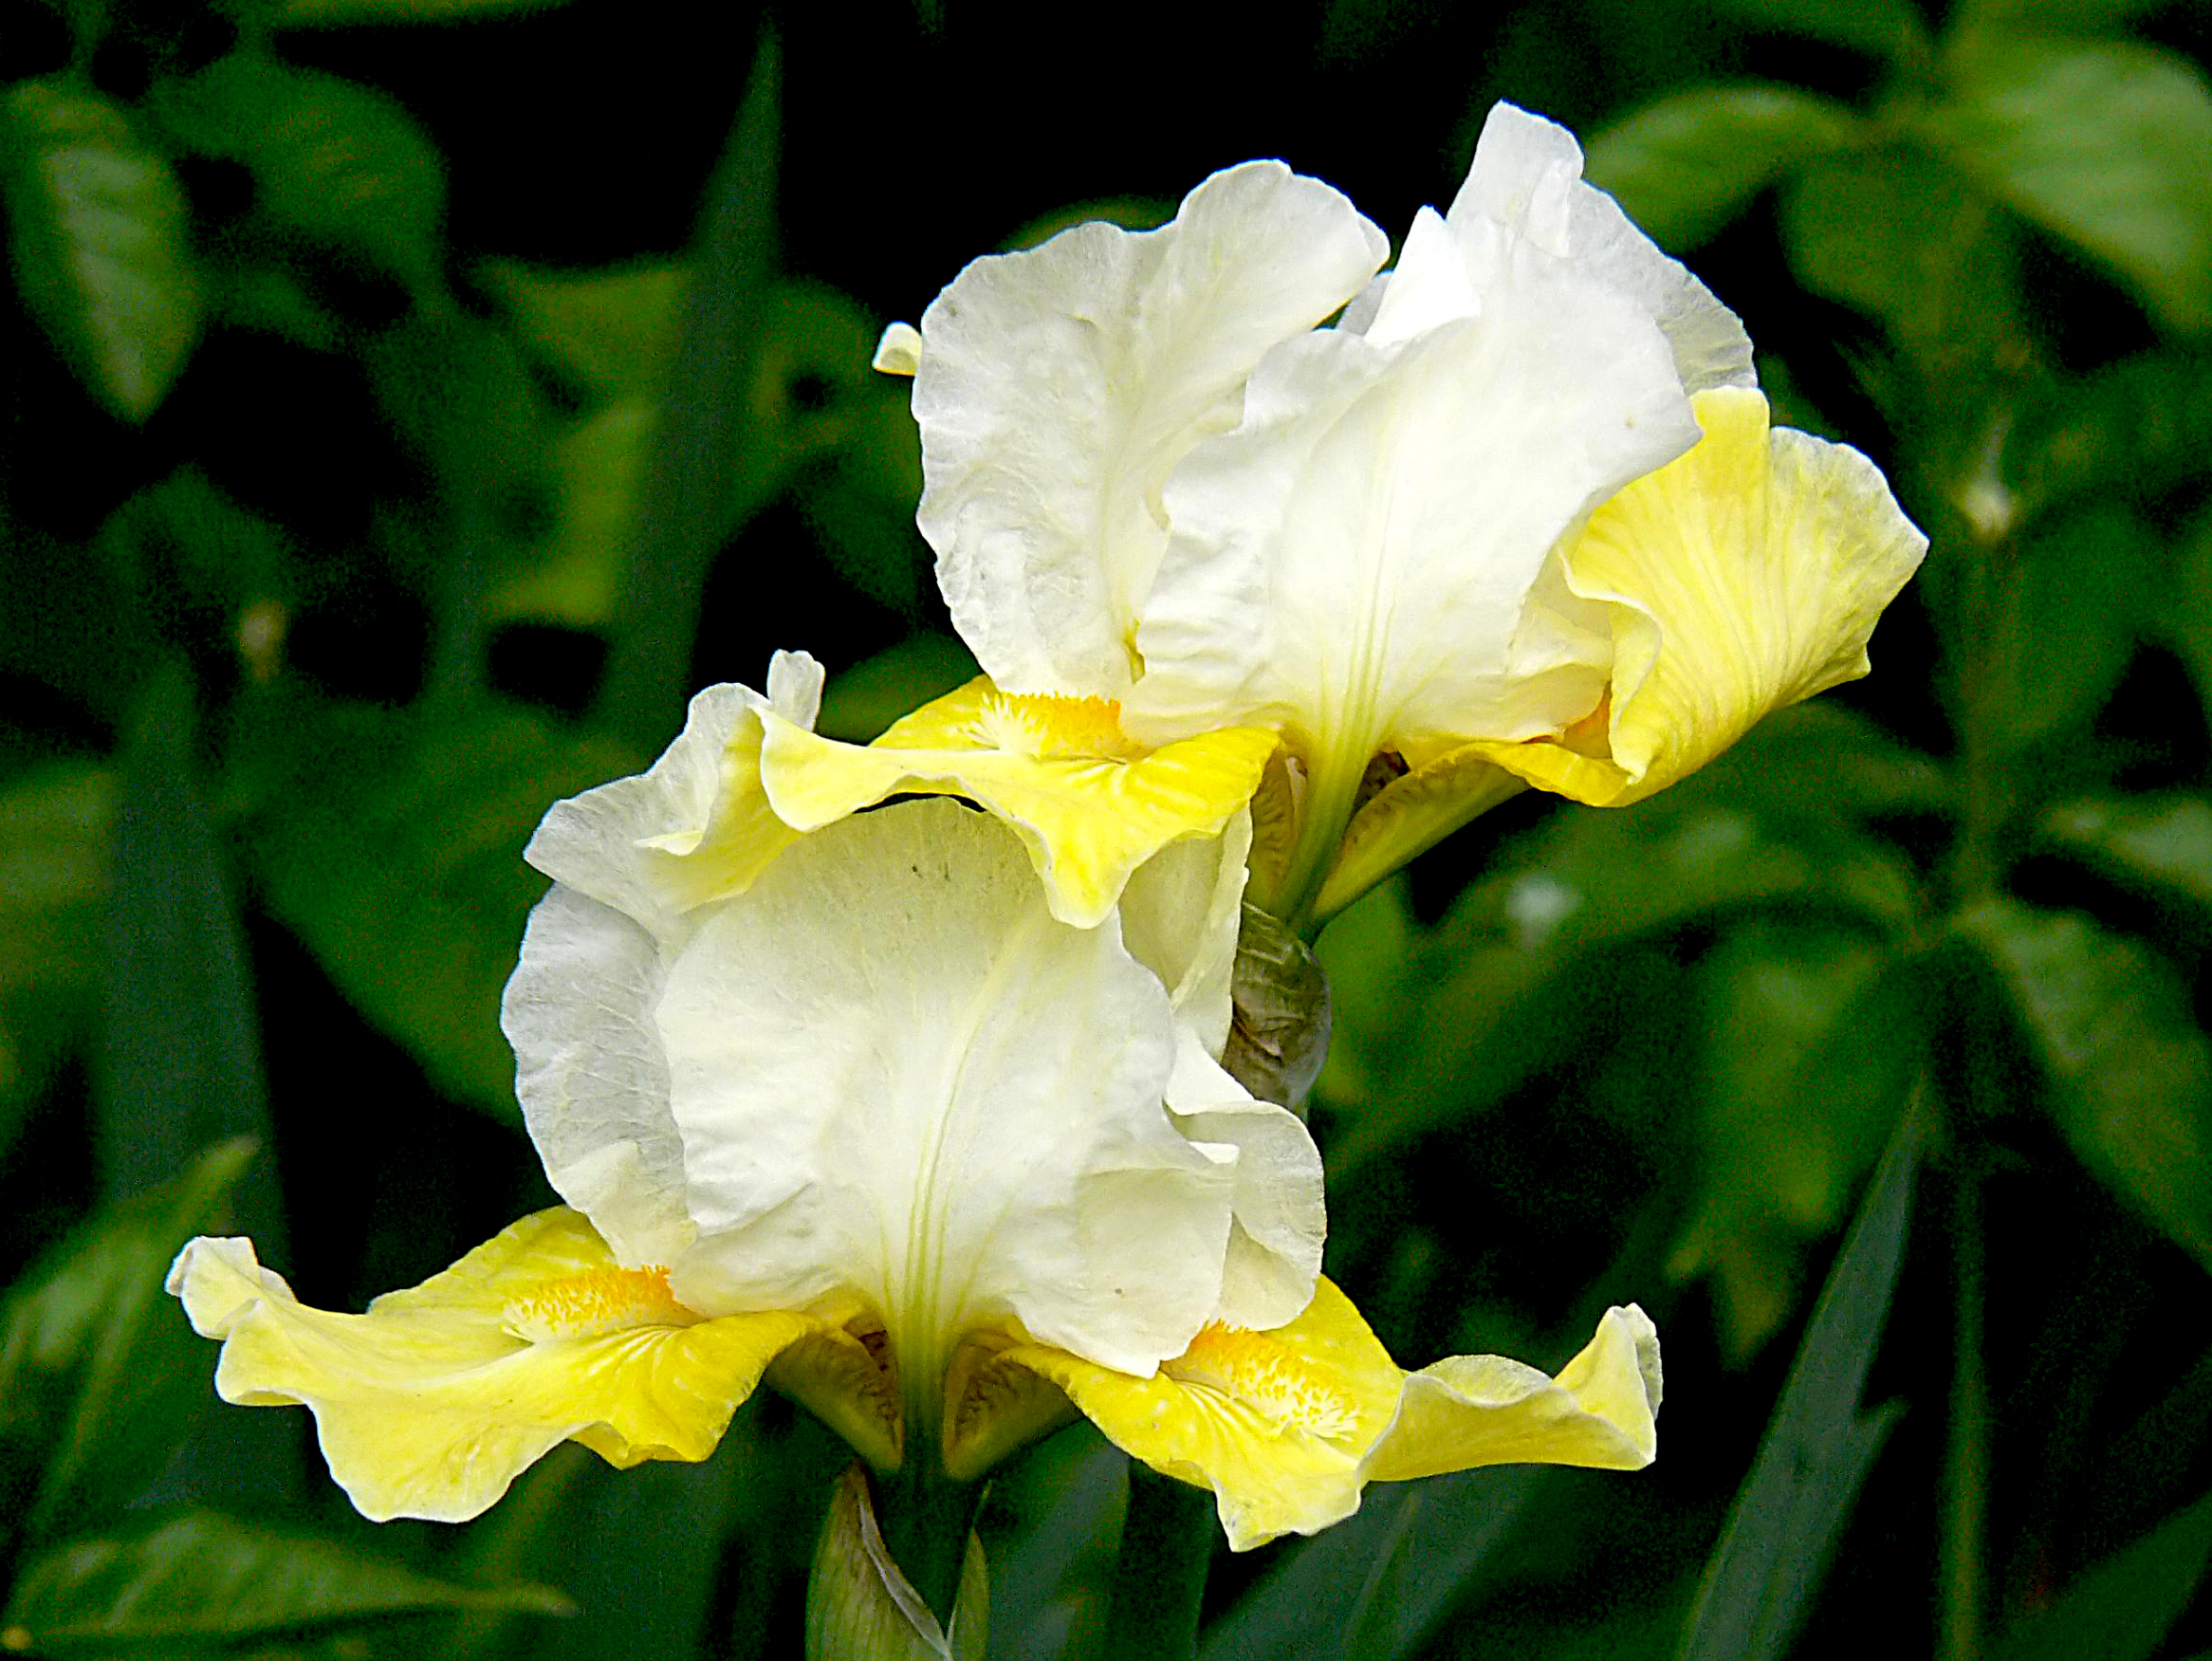
plant, flower, petal, botany, yellow, flora, wildflower, iris, macro photography, flowering plant, plant stem, land plant, large flowered evening primrose